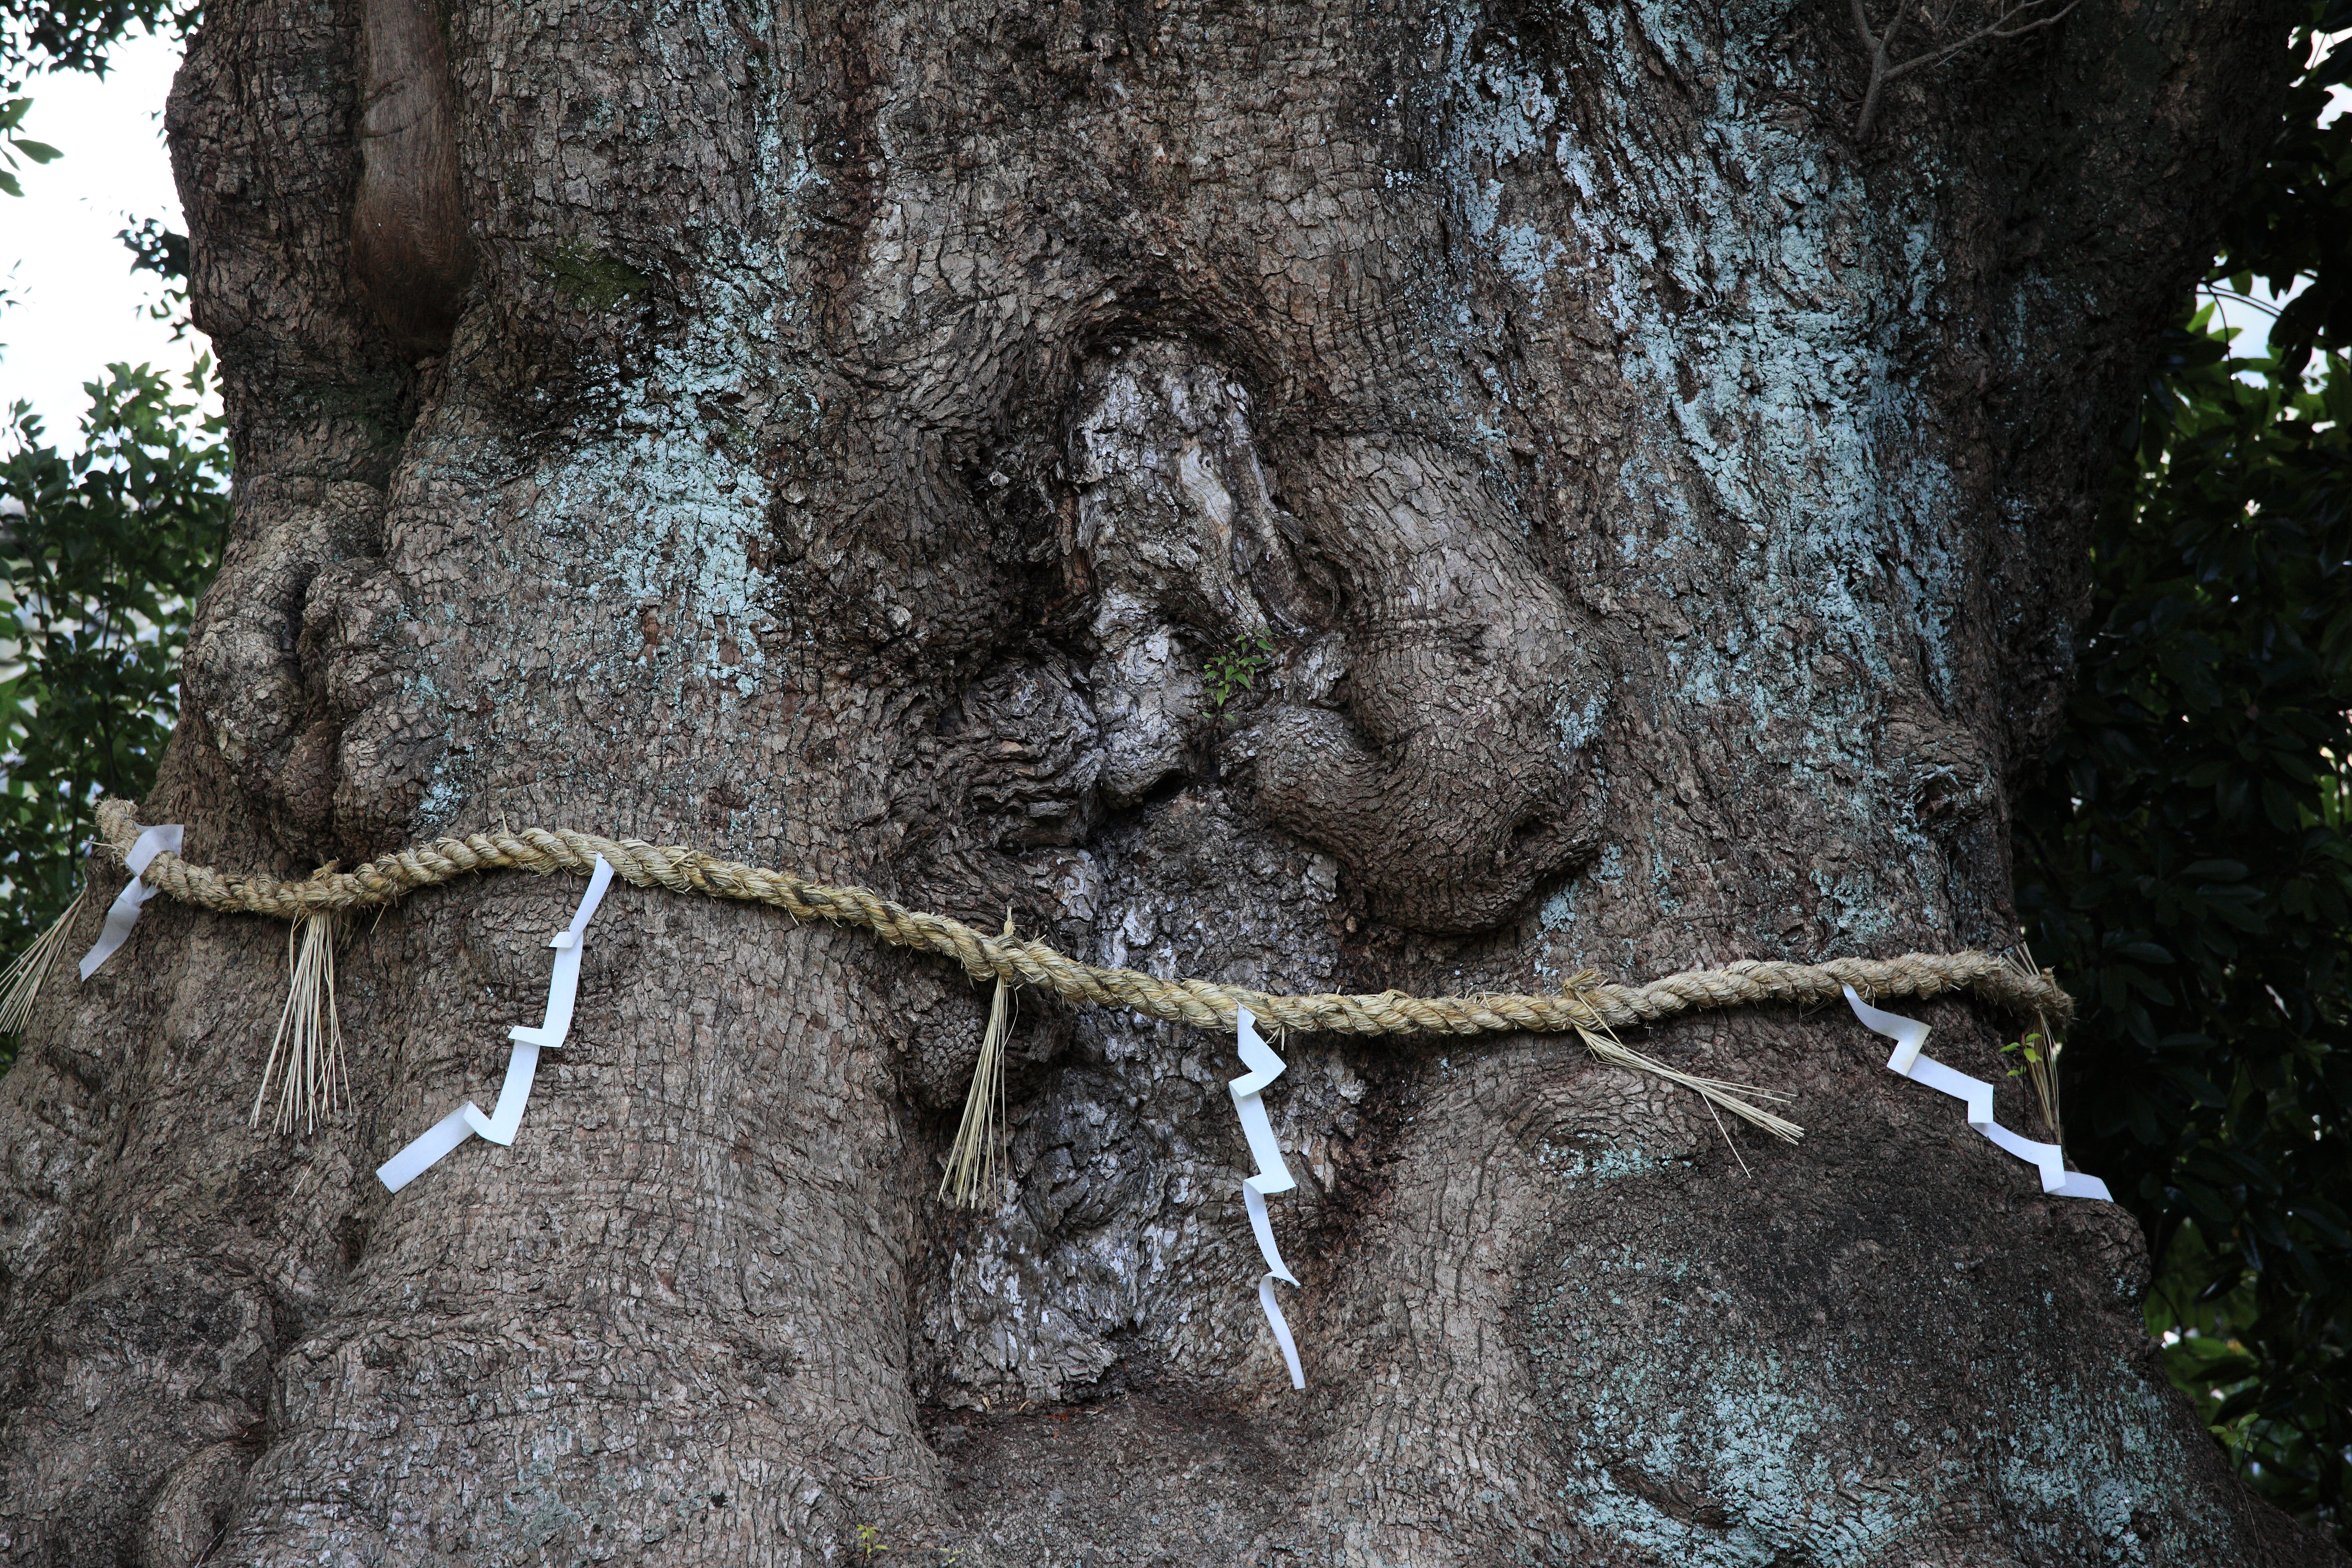
tree, nature, forest, branch, plant, wood, leaf, flower, trunk, high, flora, 5d, hires, woodland, markii, hi, res, resolution, camphortree, woody plant, land plant